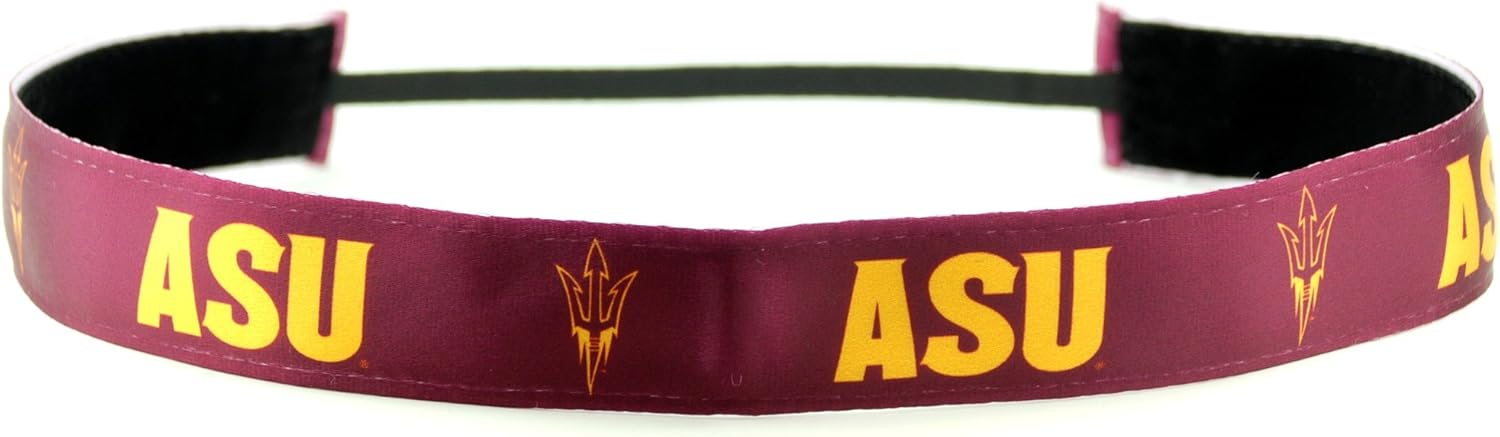
One Up Bands Women's NCAA Arizona State Sun Devils Team
Category: Sports & Outdoors
OneUpBands is the manufacturer of this Officially Licensed Non-Slip NCAA college headband which we proudly make here in the USA! Show your support and TRUE COLORS year around with your favorite college teams! We will continue to expand this collection of NCAA headbands so please check back if we don't have (for the moment) who it is you stand up and shout for! 3/8" Width
Features: 100 polyester | 1" | Hand Made in the USA | Non-Slip